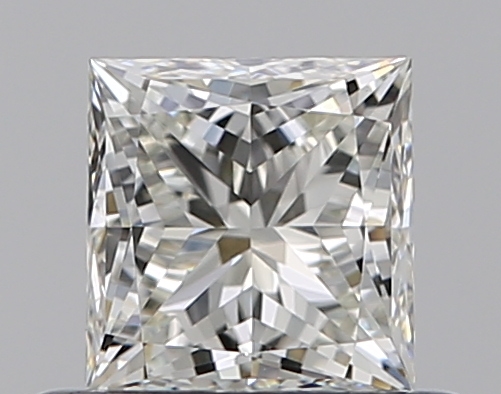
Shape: princess
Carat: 0.5
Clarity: VVS2
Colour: J
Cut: EX
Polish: EX
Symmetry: VG
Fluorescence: M
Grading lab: GIA
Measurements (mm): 4.31 x 4.2 x 3.07